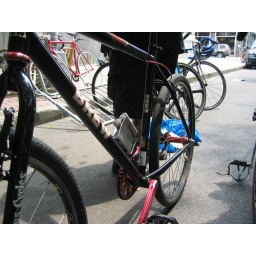
From 2007 Bicycle Fetish Day in Brooklyn. This custom fixed gear bike even has a custom bottle cage.